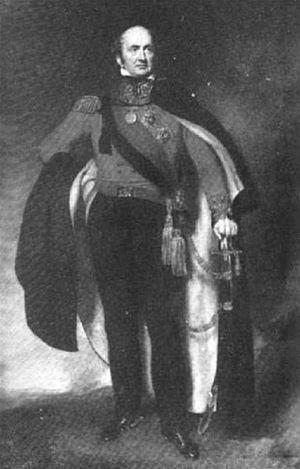
John F. Malcolm est un soldat, homme d'État et historien écossais.